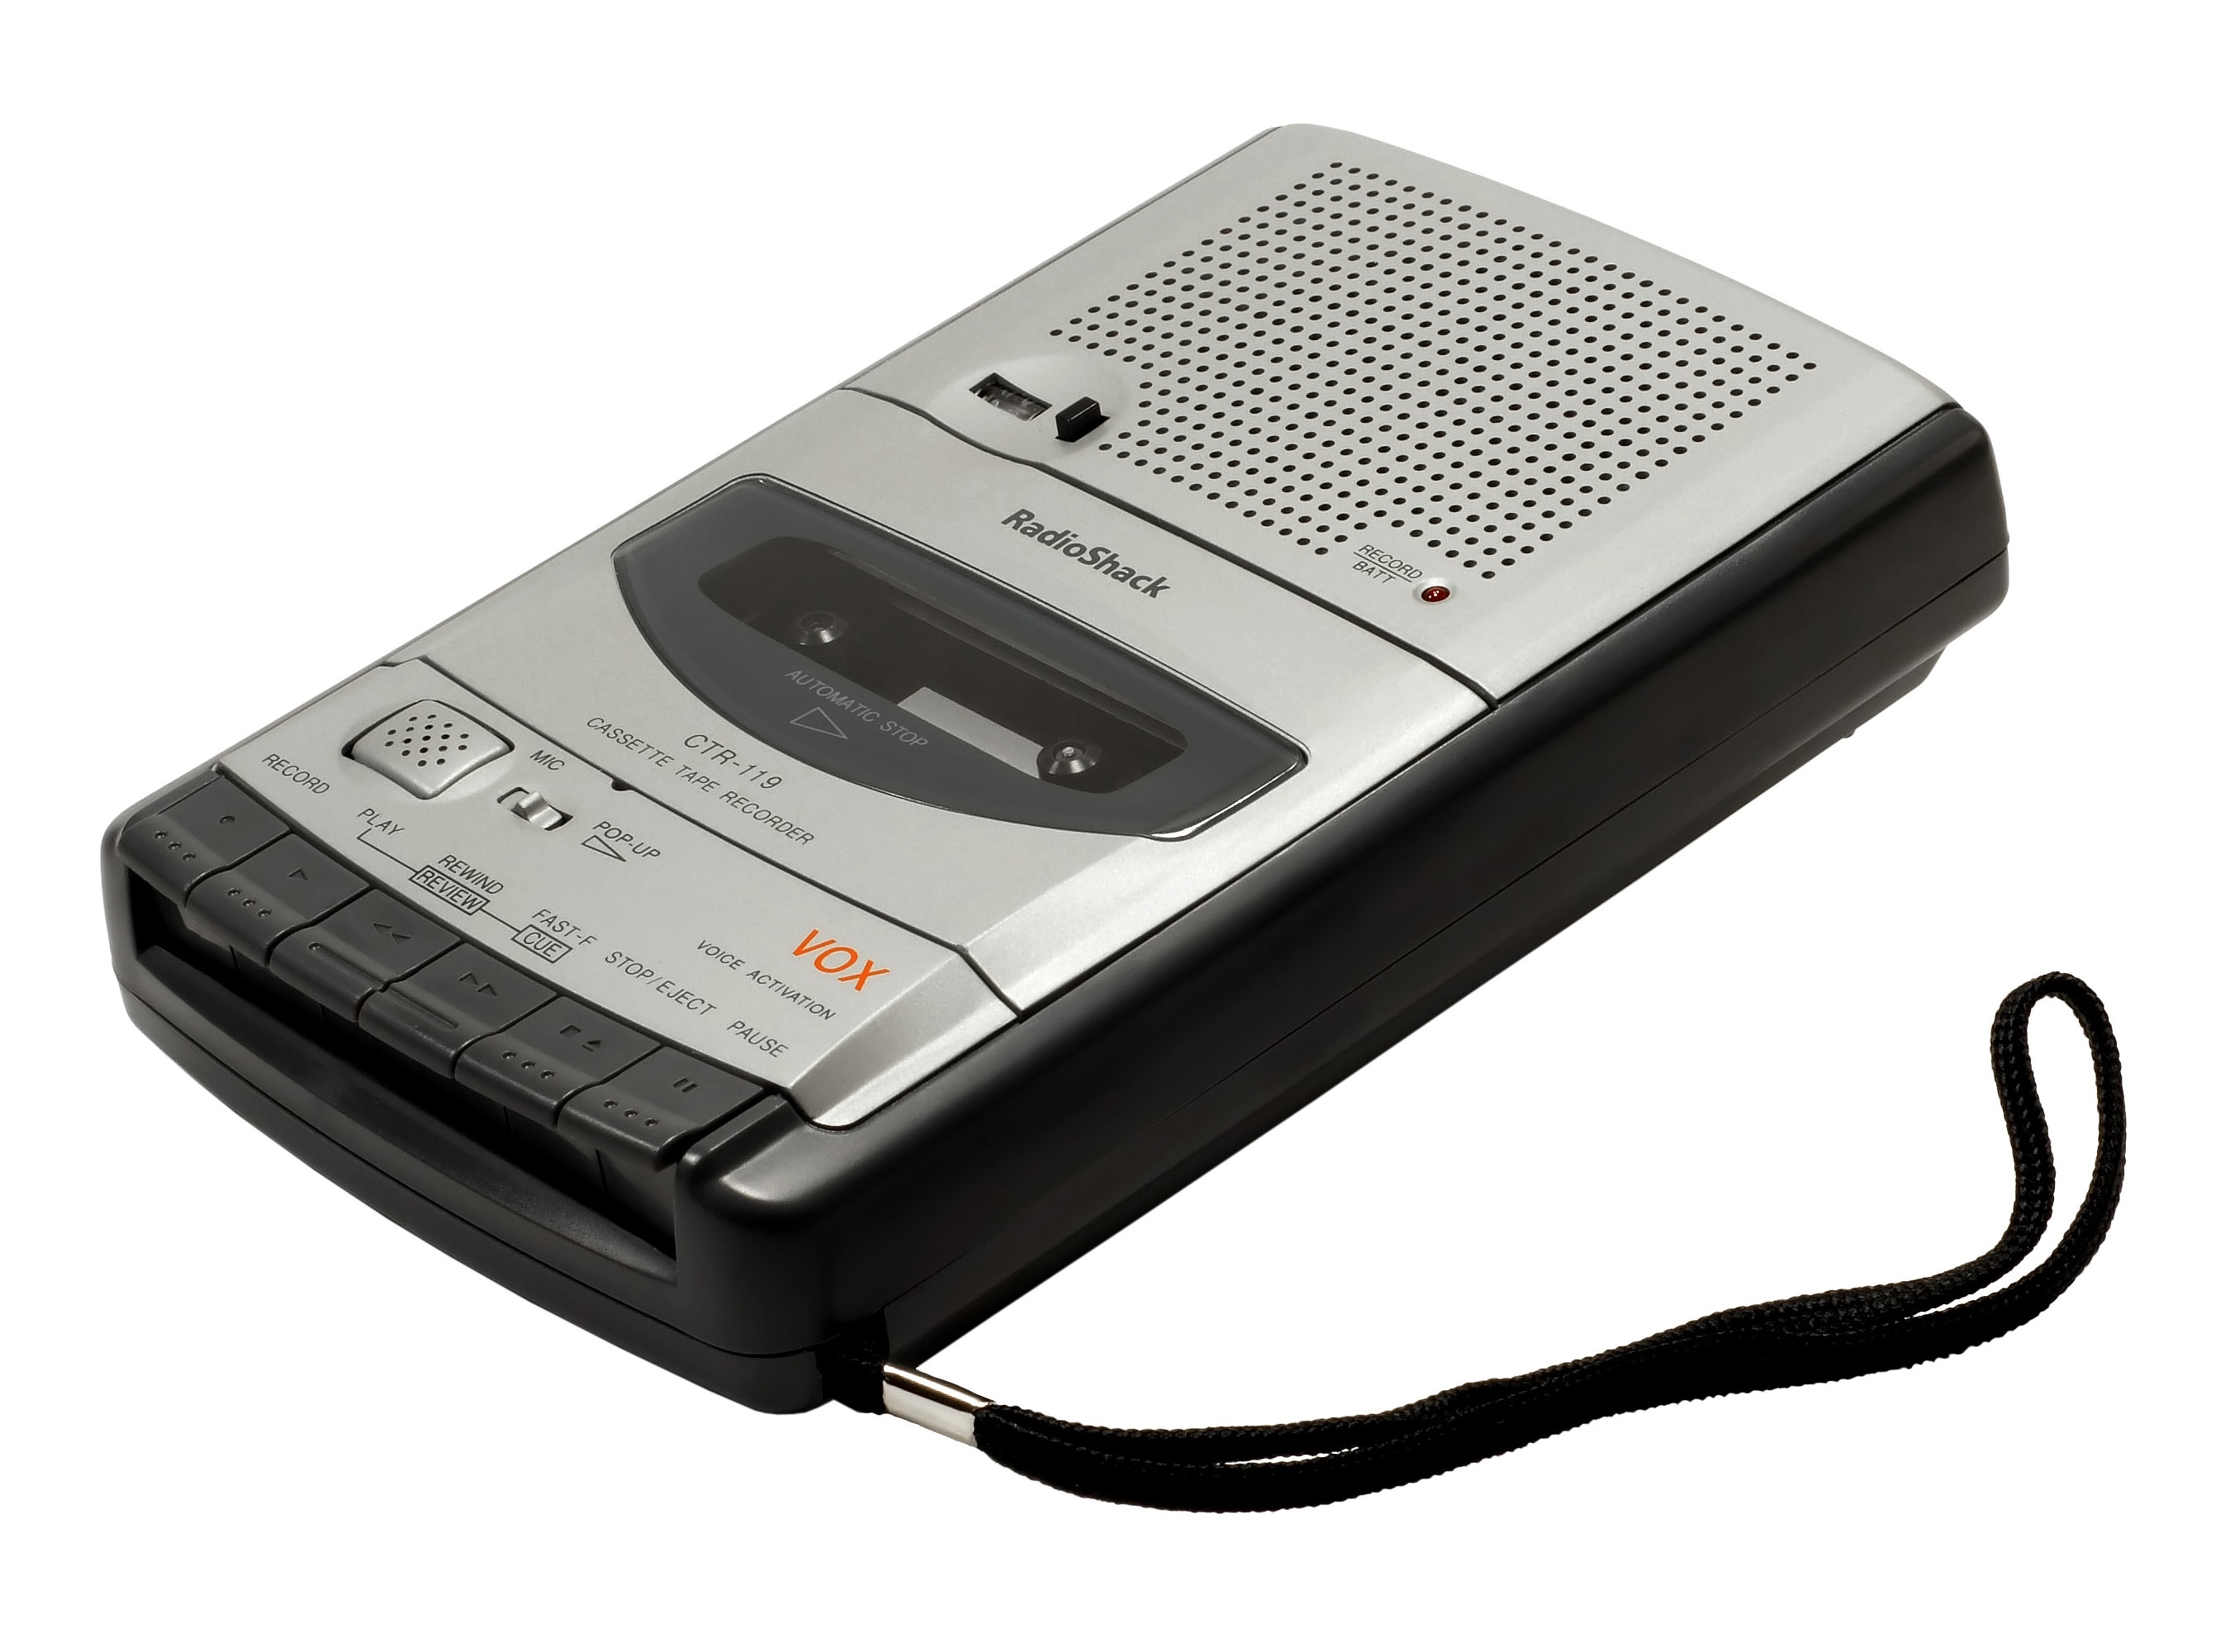
work, technology, equipment, business, electronics, recorder, wallpaper, cassette, multimedia, organization, radioshack, power supply, registration, to study, electronic device, electronics accessory, ac adapter, built in microphone, handheld recorder, tehnologie